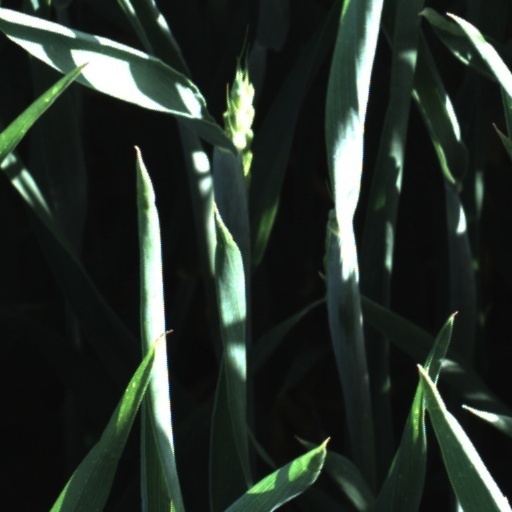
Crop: wheat